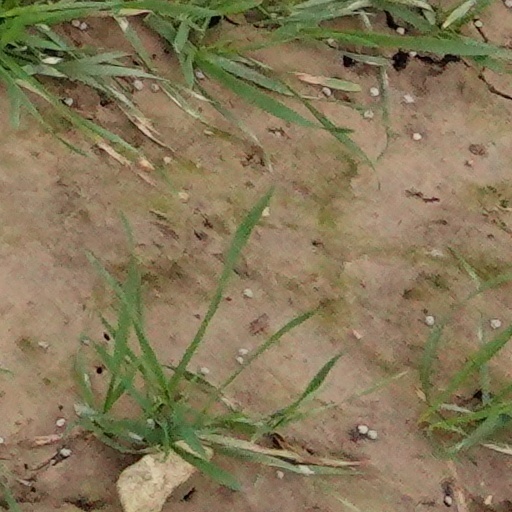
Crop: wheat